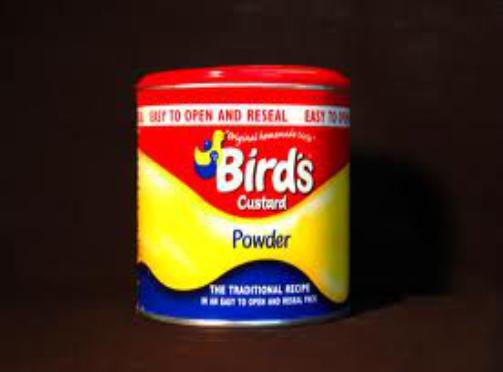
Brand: Bird's Custard
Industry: Food